Night Trap

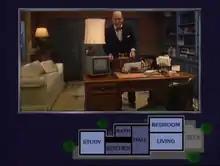
"Scene of the Crime" was created to demonstrate the NEMO to Hasbro and test new gameplay ideas.

Zito wanted to put together some demos to present the technology to Hasbro. Riley wanted to create an environment the player could move freely about, leading to the idea of surveillance cameras. Fulop and Riley were inspired by the play "Tamara" (1981) which ran parallel stories running in 13 different rooms. The audience would need to decide for themselves which stories they wanted to follow. Fulop and Riley watched the play three times over the course of a weekend in 1985. Fulop and Riley liked the design model and thought it would make a good basis for an interactive media experience. A prototype game titled "Scene of the Crime" was produced to demonstrate the new technology to Hasbro and test the surveillance camera gameplay. It was a short five-minute demo where the player follows suspicious characters around a house to find who stole a stash of money. The player switches between cameras to observe the characters and eavesdrop on their conversations; all the characters have a plot to steal the money. At the end of the game, the player must guess who stole the money. In December 1986, the team flew to Hasbro headquarters in Pawtucket, Rhode Island and pitched the technology to Hasbro CEO Stephen Hassenfeld and a boardroom of 22 executives who liked the system and gave funding to support further development for the technology and games.